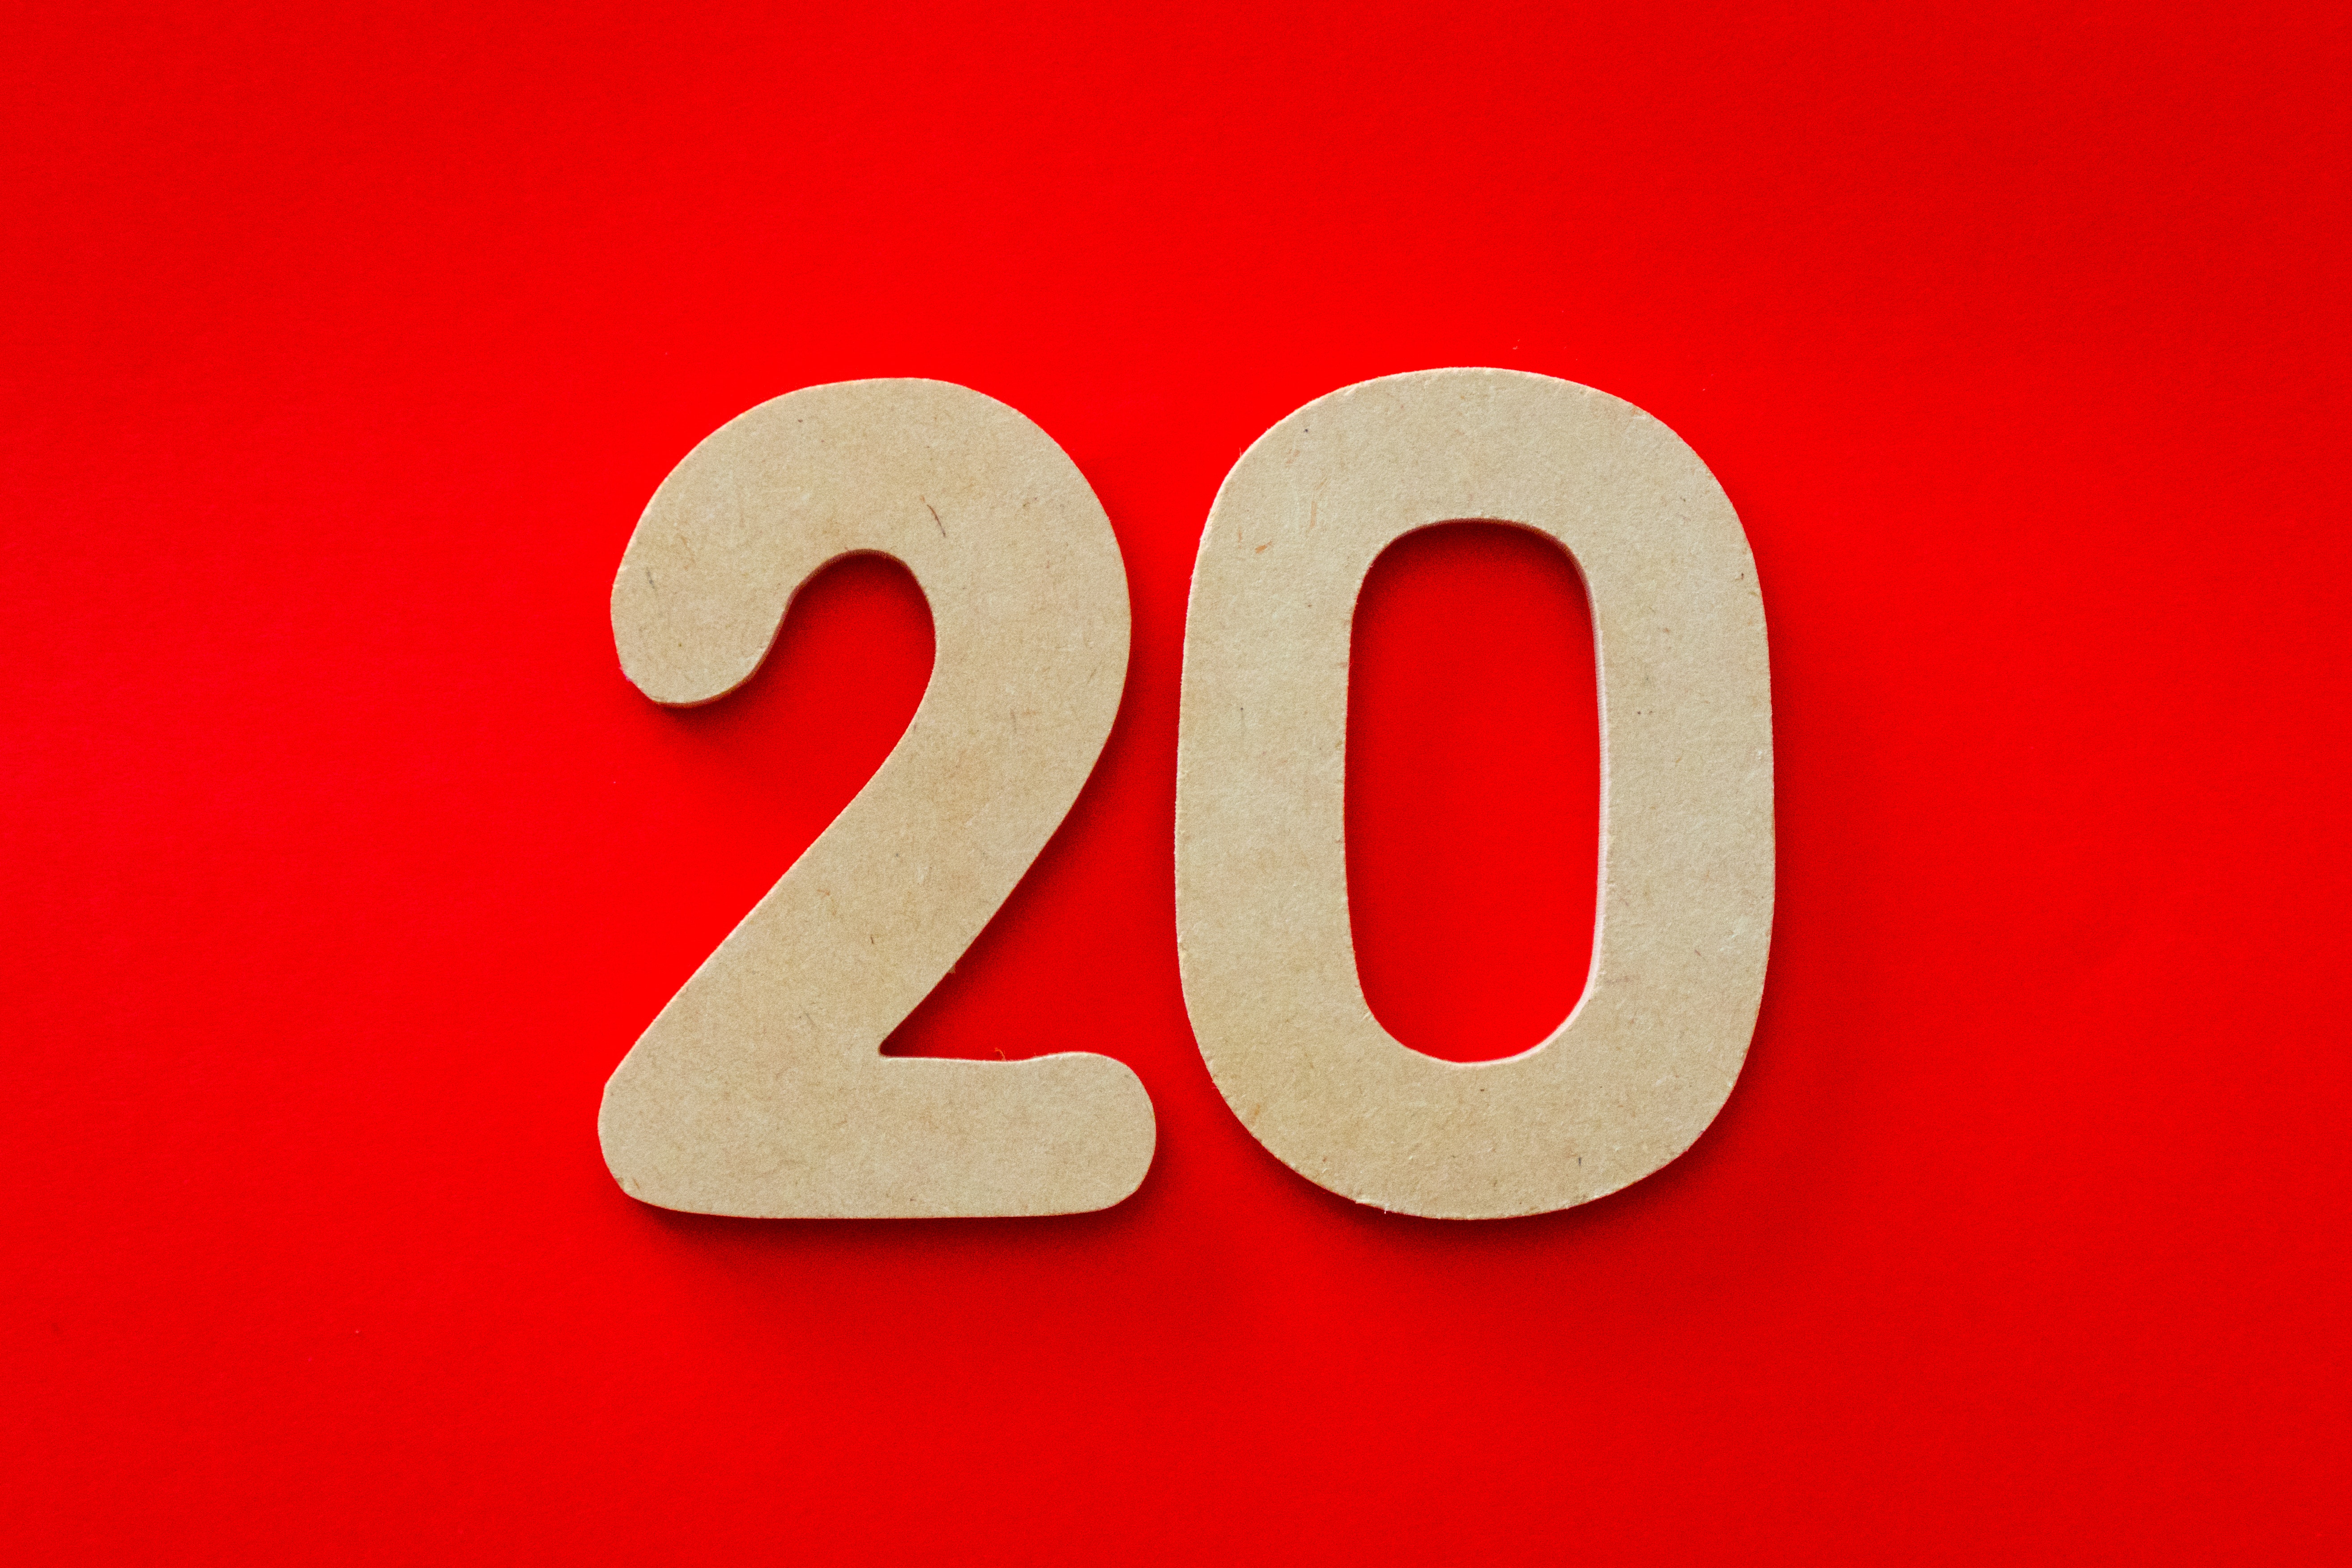
text, font, number, symbol, brand, logo, trademark, graphics